Visa requirements for Swiss citizens

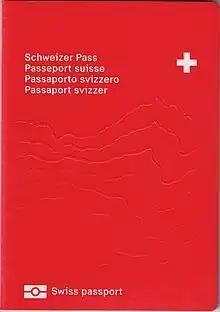
A Swiss passport

Visa requirements for Swiss citizens are administrative entry restrictions by the authorities of other states placed on citizens of Switzerland.